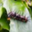
Label: caterpillar